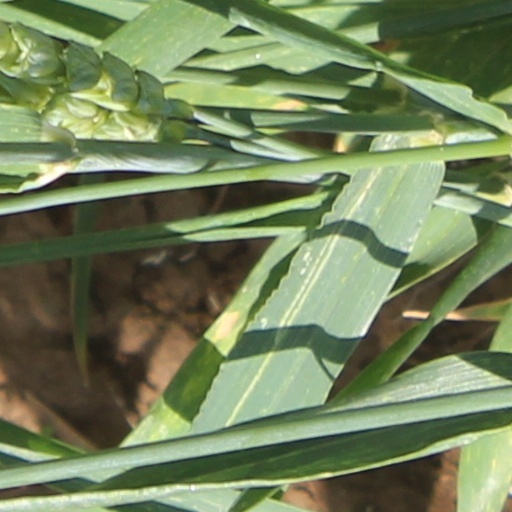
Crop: wheat